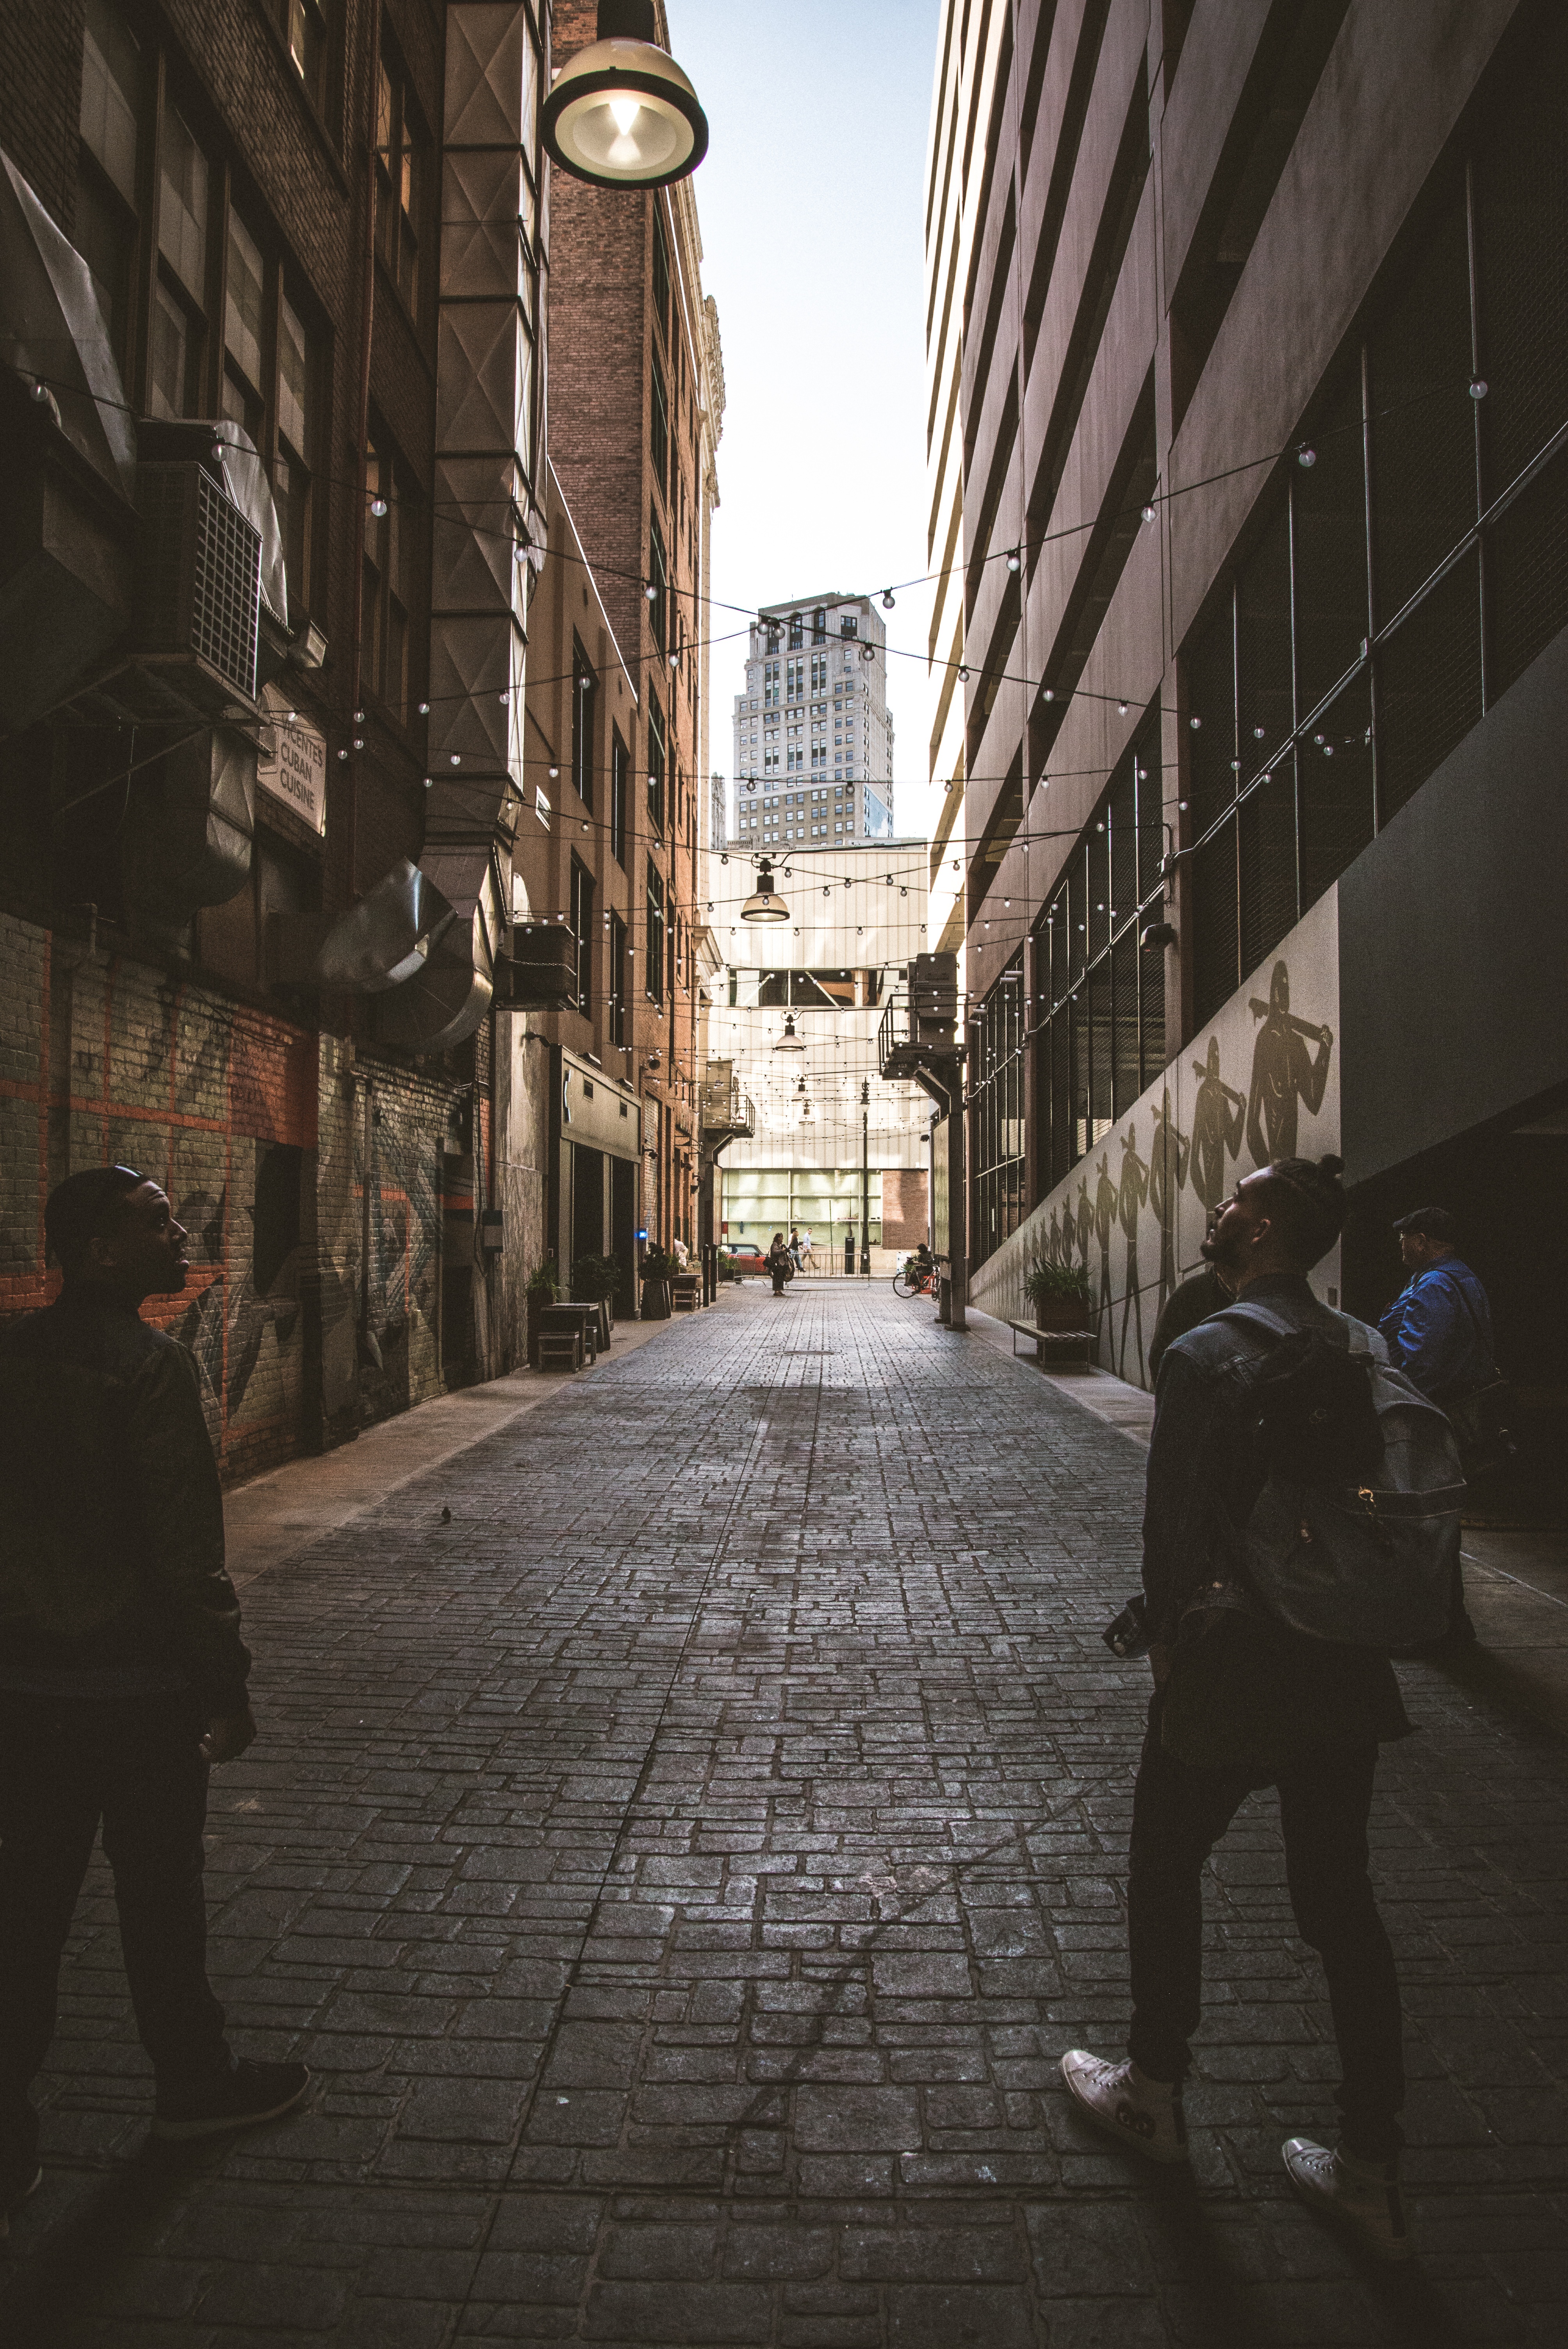
road, street, night, alley, evening, infrastructure, snapshot, image, urban area